List of tunnels in Australia

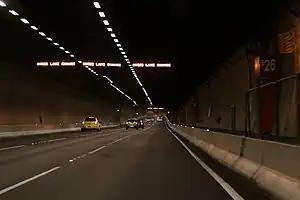
Outbound lanes of CityLink, inside the Burnley Tunnel, Melbourne 2010

This is a list of tunnels in Australia which includes any road, railway, waterway or other form of tunnel, anywhere in the country.